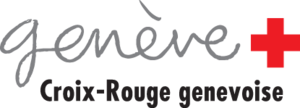
La Croix-Rouge genevoise est une association cantonale de la Croix-Rouge suisse, membre du Mouvement international de la Croix-Rouge et du Croissant-Rouge.